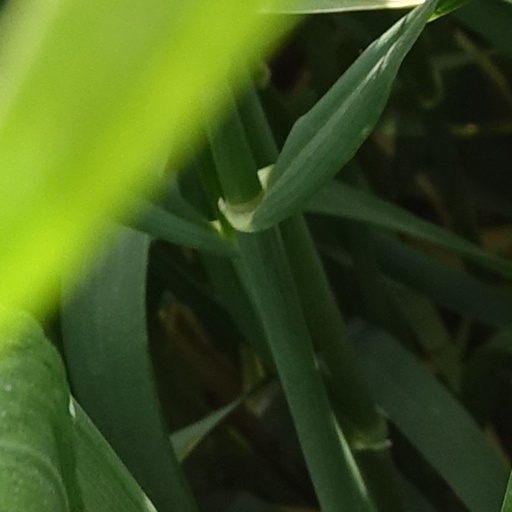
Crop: wheat